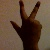
The image shows a hand gesture representing the number 3 in Indian Sign Language.